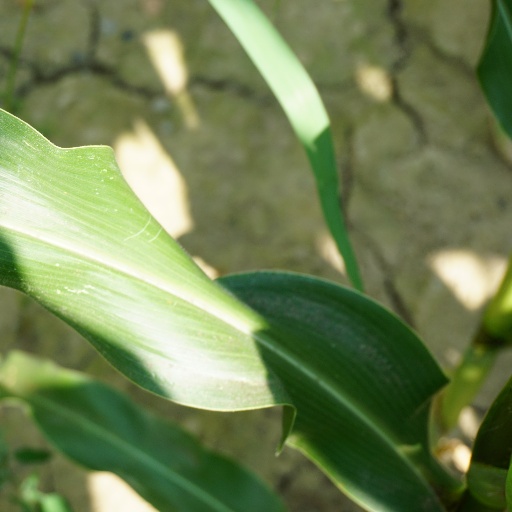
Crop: maize; corn